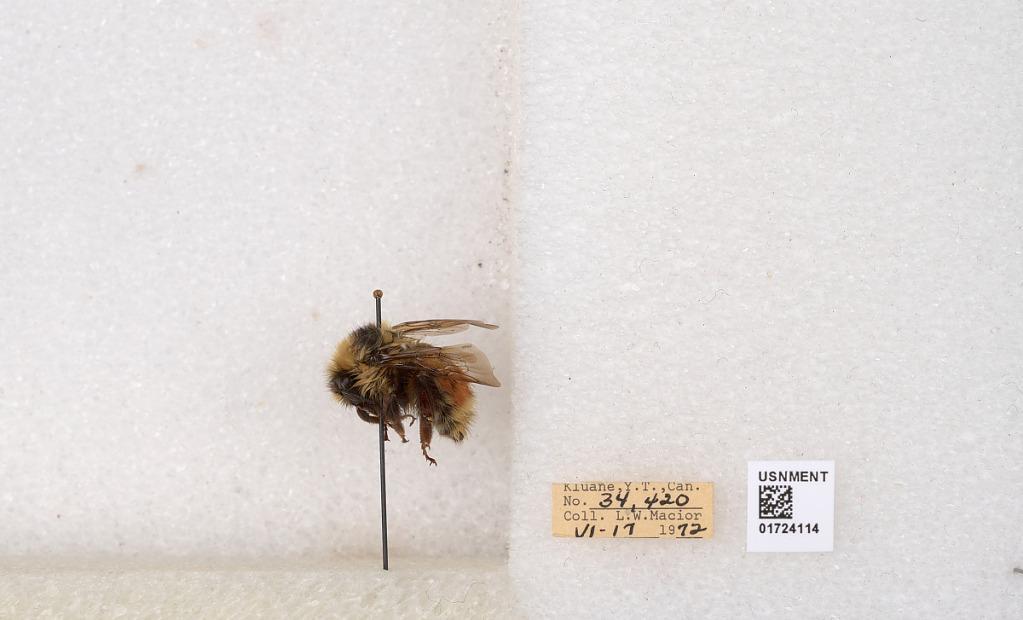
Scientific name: Bombus (Pyrobombus) sylvicola Kirby
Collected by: L. Macior
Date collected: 1972-6-17
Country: Canada
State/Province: Yukon Territory
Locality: Kluane National Park and Reserve
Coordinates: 60.7493, -139.504